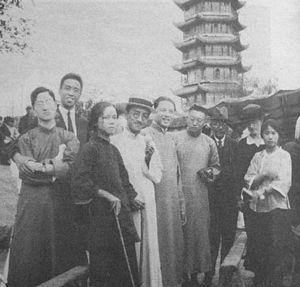
Tao Xingzhi, est un important pédagogue et réformiste chinois du XXᵉ siècle. Après avoir étudié à l'université Columbia aux États-Unis, il rentre en Chine et devient le meneur de la réforme de l'éducation. Sa carrière de pédagogue libéral en Chine n'est pas dérivée de John Dewey, comme certains auteurs le prétendent, mais est créative et s'est adaptée aux spécificités chinoises. Son retour en Chine se fait à une époque où l'influence américaine est particulièrement intrusive et son nom réel à cette époque signifie « connaissance-action », en référence au dicton du philosophe néo-confucéen Wang Yangming qui explique qu'une fois que la connaissance est acquise, alors l'action en ait grandement facilitée.